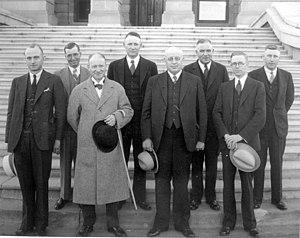
La révolte des simples députés du Crédit social de 1937 s'est déroulé de mars à juin 1937 dans la province canadienne d'Alberta. Il s'agissait d'une rébellion contre le premier ministre William Aberhart par un groupe de députés qui ne faisait pas partie du cabinet, mais membres de l'Assemblée législative de la Ligue du crédit social. Les dissidents étaient mécontents de l'incapacité d'Aberhart à fournir aux Albertains des dividendes mensuels de 25 dollars canadiens grâce au crédit social, comme il l'avait promis lors de sa campagne de 1935. Quand le budget du gouvernement de 1937 n’a pris aucune mesure pour appliquer des dividendes, de nombreux députés se sont révoltés ouvertement et ont menacé de renverser le gouvernement lors d’un vote de confiance.